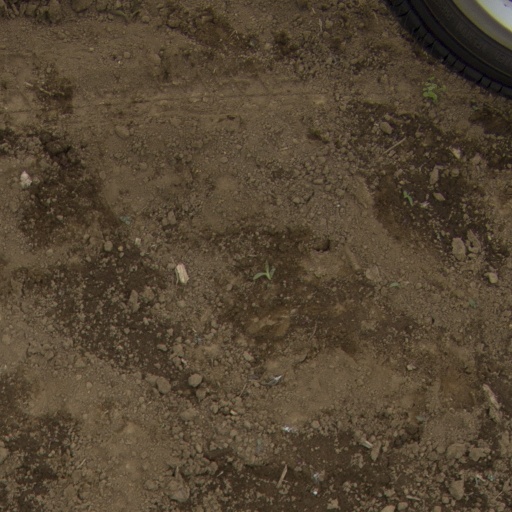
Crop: Jerusalem artichoke